Charles Willoughby, 14th Baron Willoughby of Parham

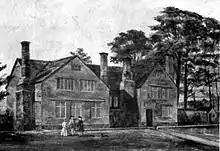
Shaw Place, Heath Charnock, Lancashire, c.1770

Charles Willoughby, 14th Baron Willoughby of Parham (25 December 1681 – 17 July 1715) was an English peer of the House of Lords. He married Hester Davenport, daughter of Henry Davenport of Darcy Lever, at St Peters Bolton on 18 Oct 1705. He resided at Horwich, and his son Hugh was interred on 21 December 1707 at Holy Trinity Chapel, Horwich. He had a surviving son also named Hugh and two daughters, Helena who married Baxter Roscoe of Anglezarke and Elizabeth who married John Shaw of Anglezarke. As he was in poor health he never moved to his inherited Lancashire seat of Shaw Place. He died aged 34. His wife, Hester, outlived him and died aged 73 in 1758.